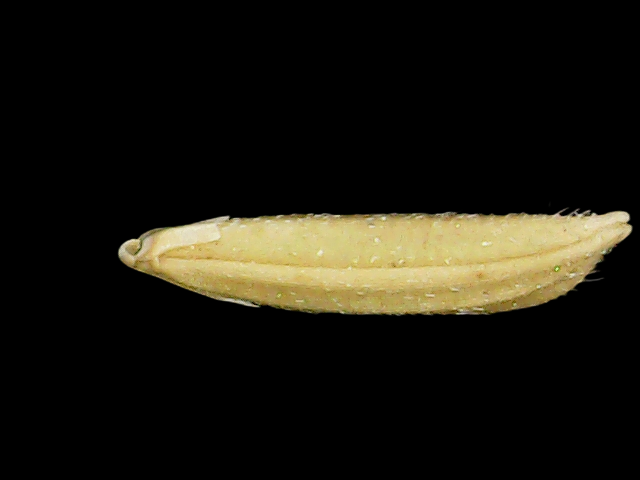
Rice variety: Binadhan20